Transport in Niger

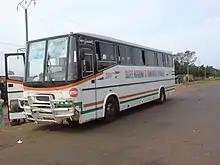
A state-run SNTV coach running between Ouagadougou, Burkina Faso and Niamey, Niger. Road transportation is a major form of travel across the huge distances between Niger population centers as most Nigerians do not own vehicles.

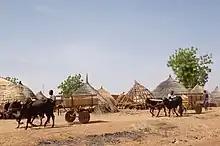
Horsecarts are a common sight on Niger's roads, like these near Diffa in far south-eastern Niger.

Niger's transportation system was underdeveloped during the colonial period (1899–1960), mainly dependent on animals, humans, and limited river transport in the far southwest and southeast. No railways were built during the colonial era, and roads outside the capital remained unpaved. The Niger River is unsuitable for large-scale river transport as it lacks depth for most of the year and is interrupted by rapid speeds in many areas. Camel caravan transportation has historically been important in the Sahara desert and Sahel regions, which cover most of northern Niger. It is also used in the Sahel area, the home of the capital Niamey.